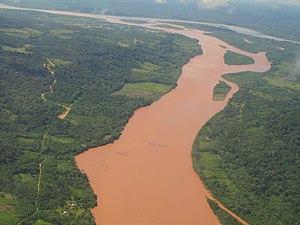
Le río Ucayali est une grande rivière du Pérou, qui naît dans la région d'Ucayali, de la confluence des rivières río Tambo et río Urubamba, au pied de la Cordillère des Andes. Il coule en pente douce vers le nord-ouest du pays et finit par se joindre au río Marañón, donnant ainsi deux sources à l'Amazone. Il est aujourd'hui le plus souvent admis que la branche mère du fleuve par la longueur est l'Ucayali, et que la branche mère hydrologique est le Marañón.
Le río Urubamba est une rivière importante du Pérou, partiellement navigable, qui rejoint le rio Tambo pour former l'Ucayali, une des deux grandes rivières qui constituent le cours supérieur de l'Amazone.